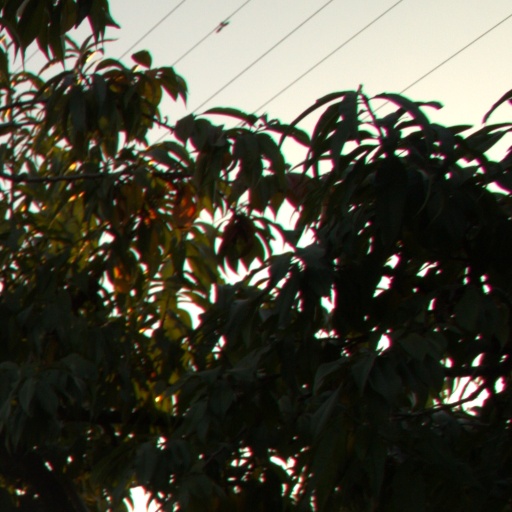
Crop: grape